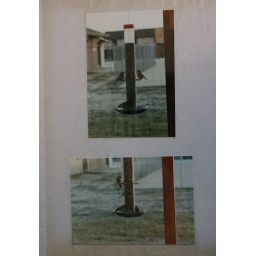
bird feeder at old house in Sylvan Glade